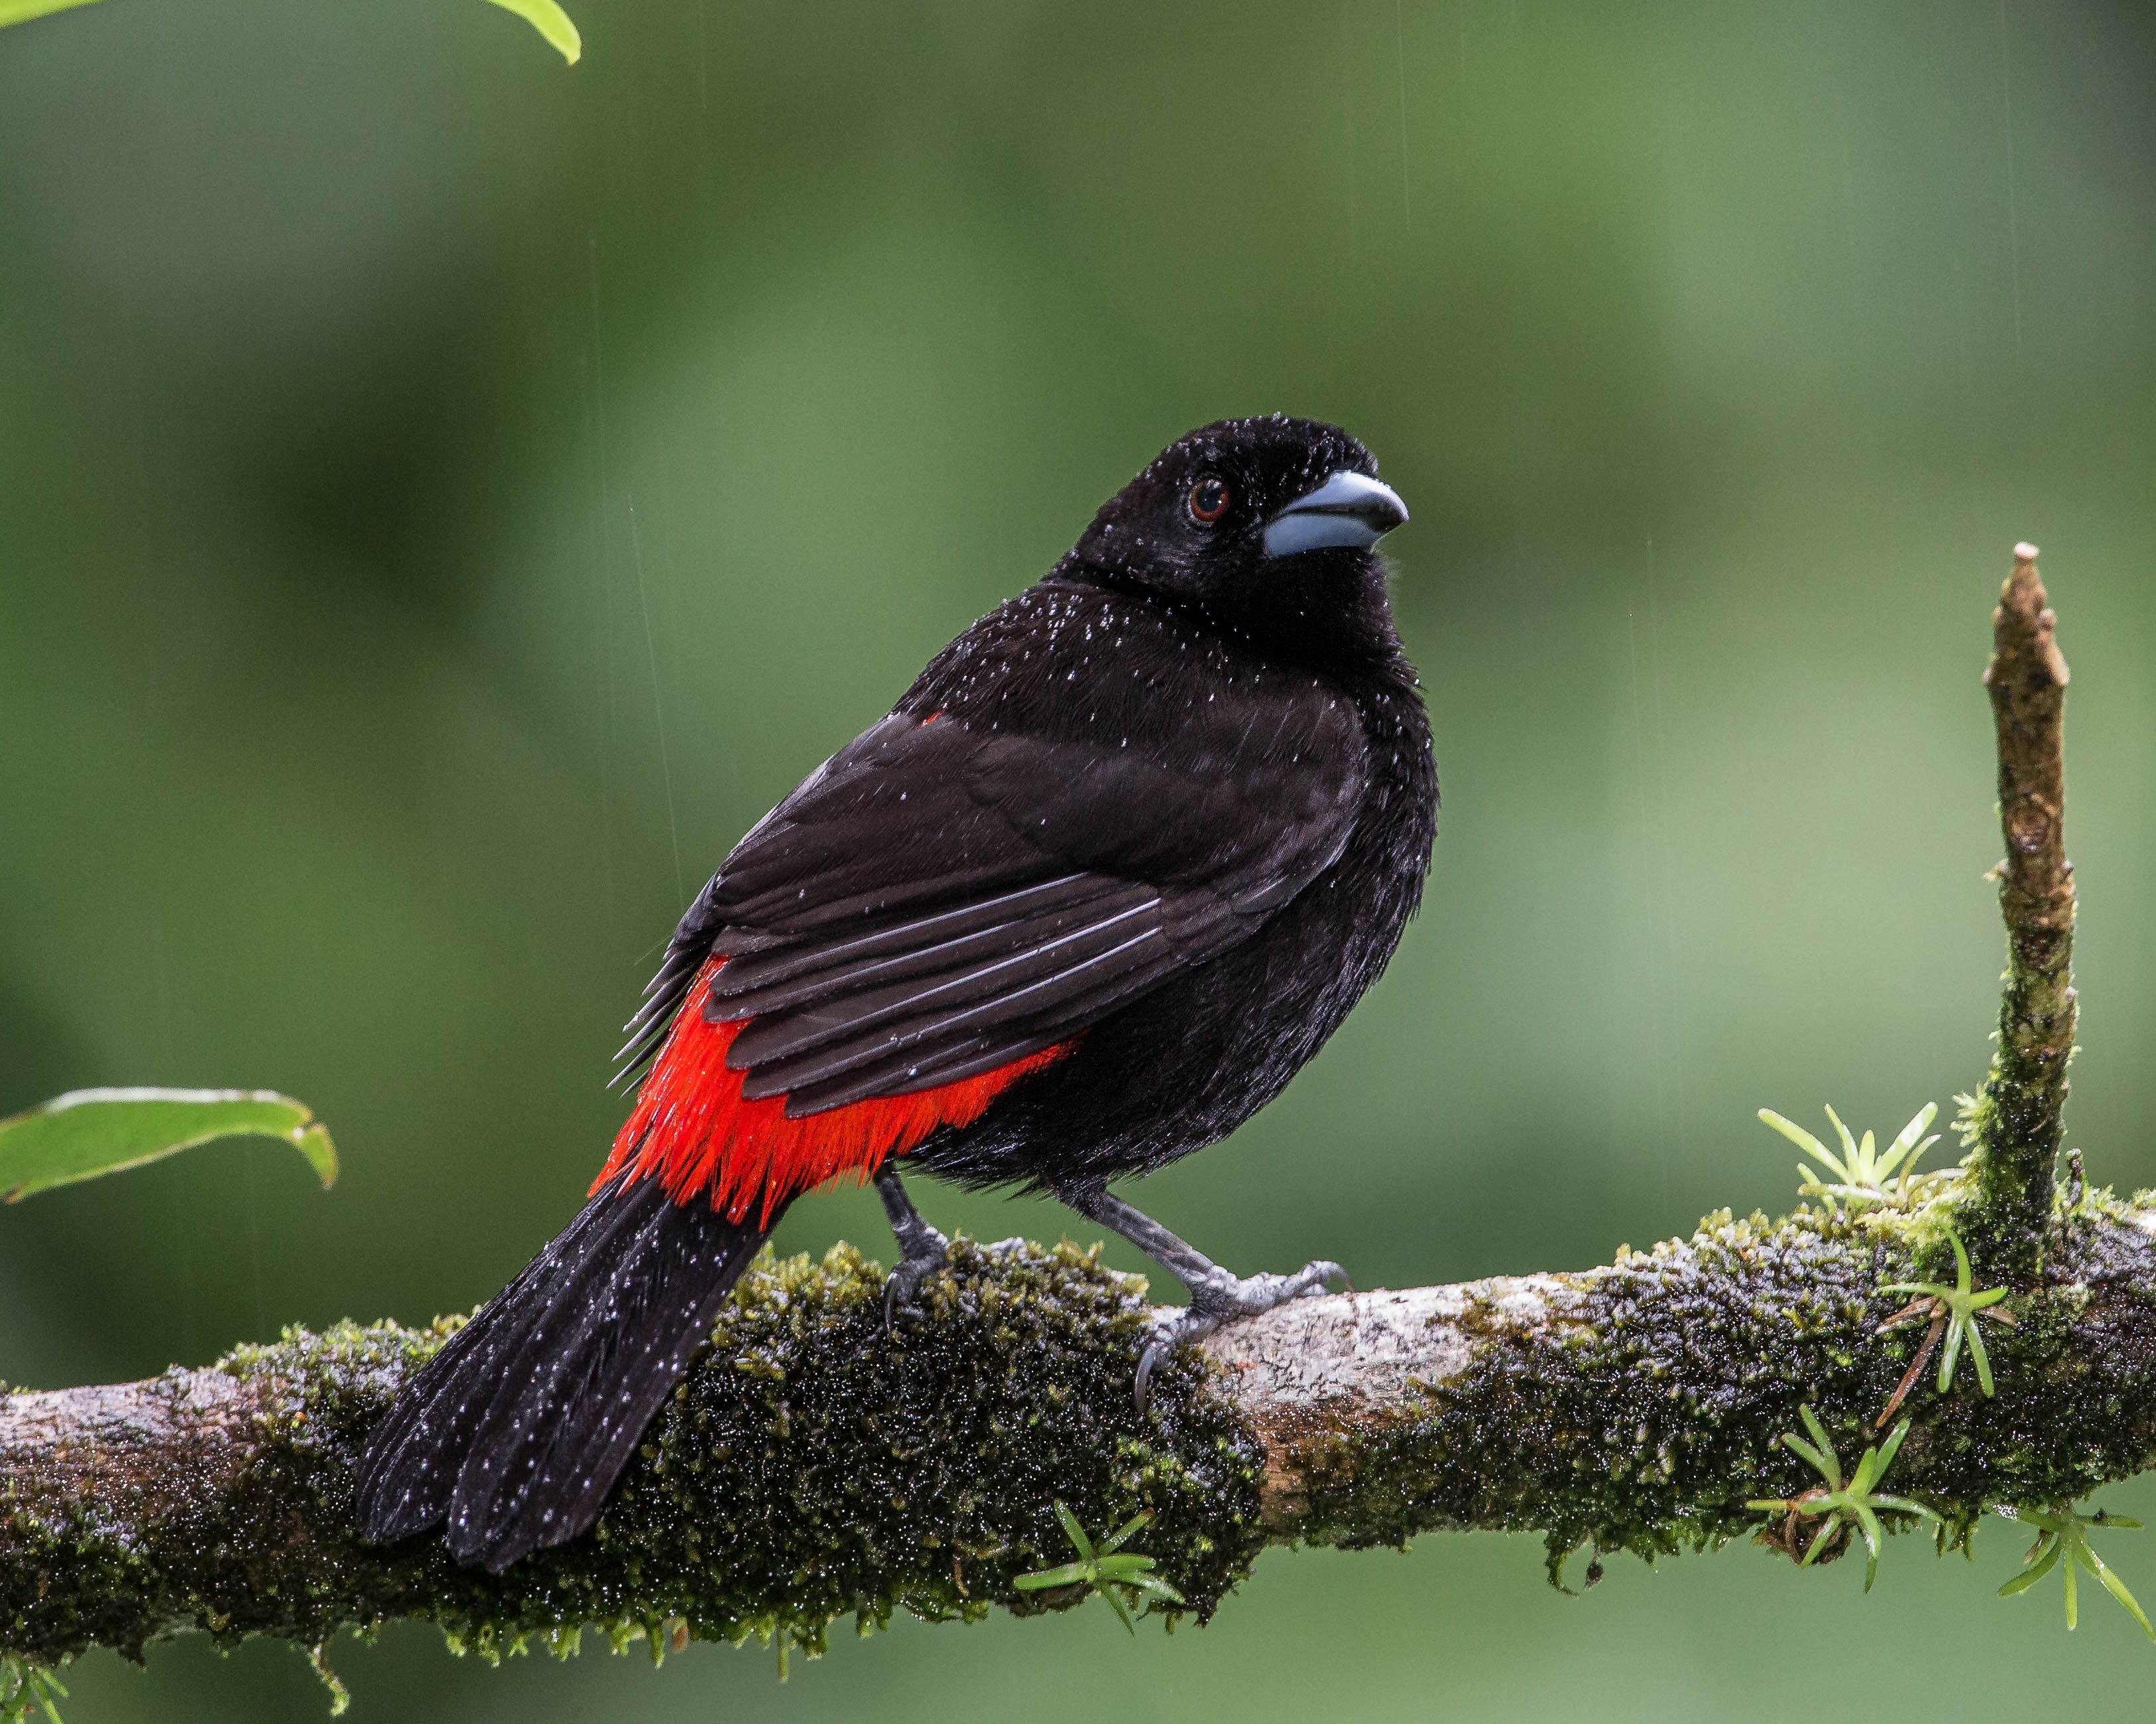
nature, branch, bird, wildlife, beak, fauna, vertebrate, blackbird, andymorffew, morffew, costarica, passerinistanager, wren, perching bird, emberizidae